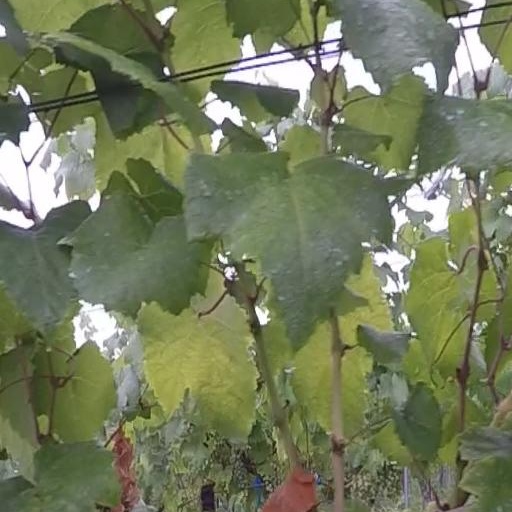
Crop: grape